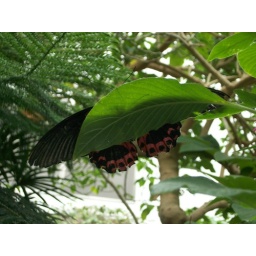
Taken in the butterfly house at the Pacific Science Center in Seattle. You can even see the shadow of it's antennae!